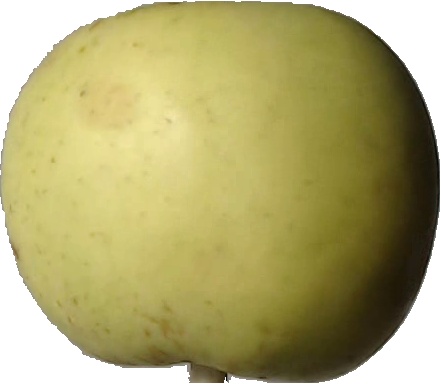
Label: apple_golden_3